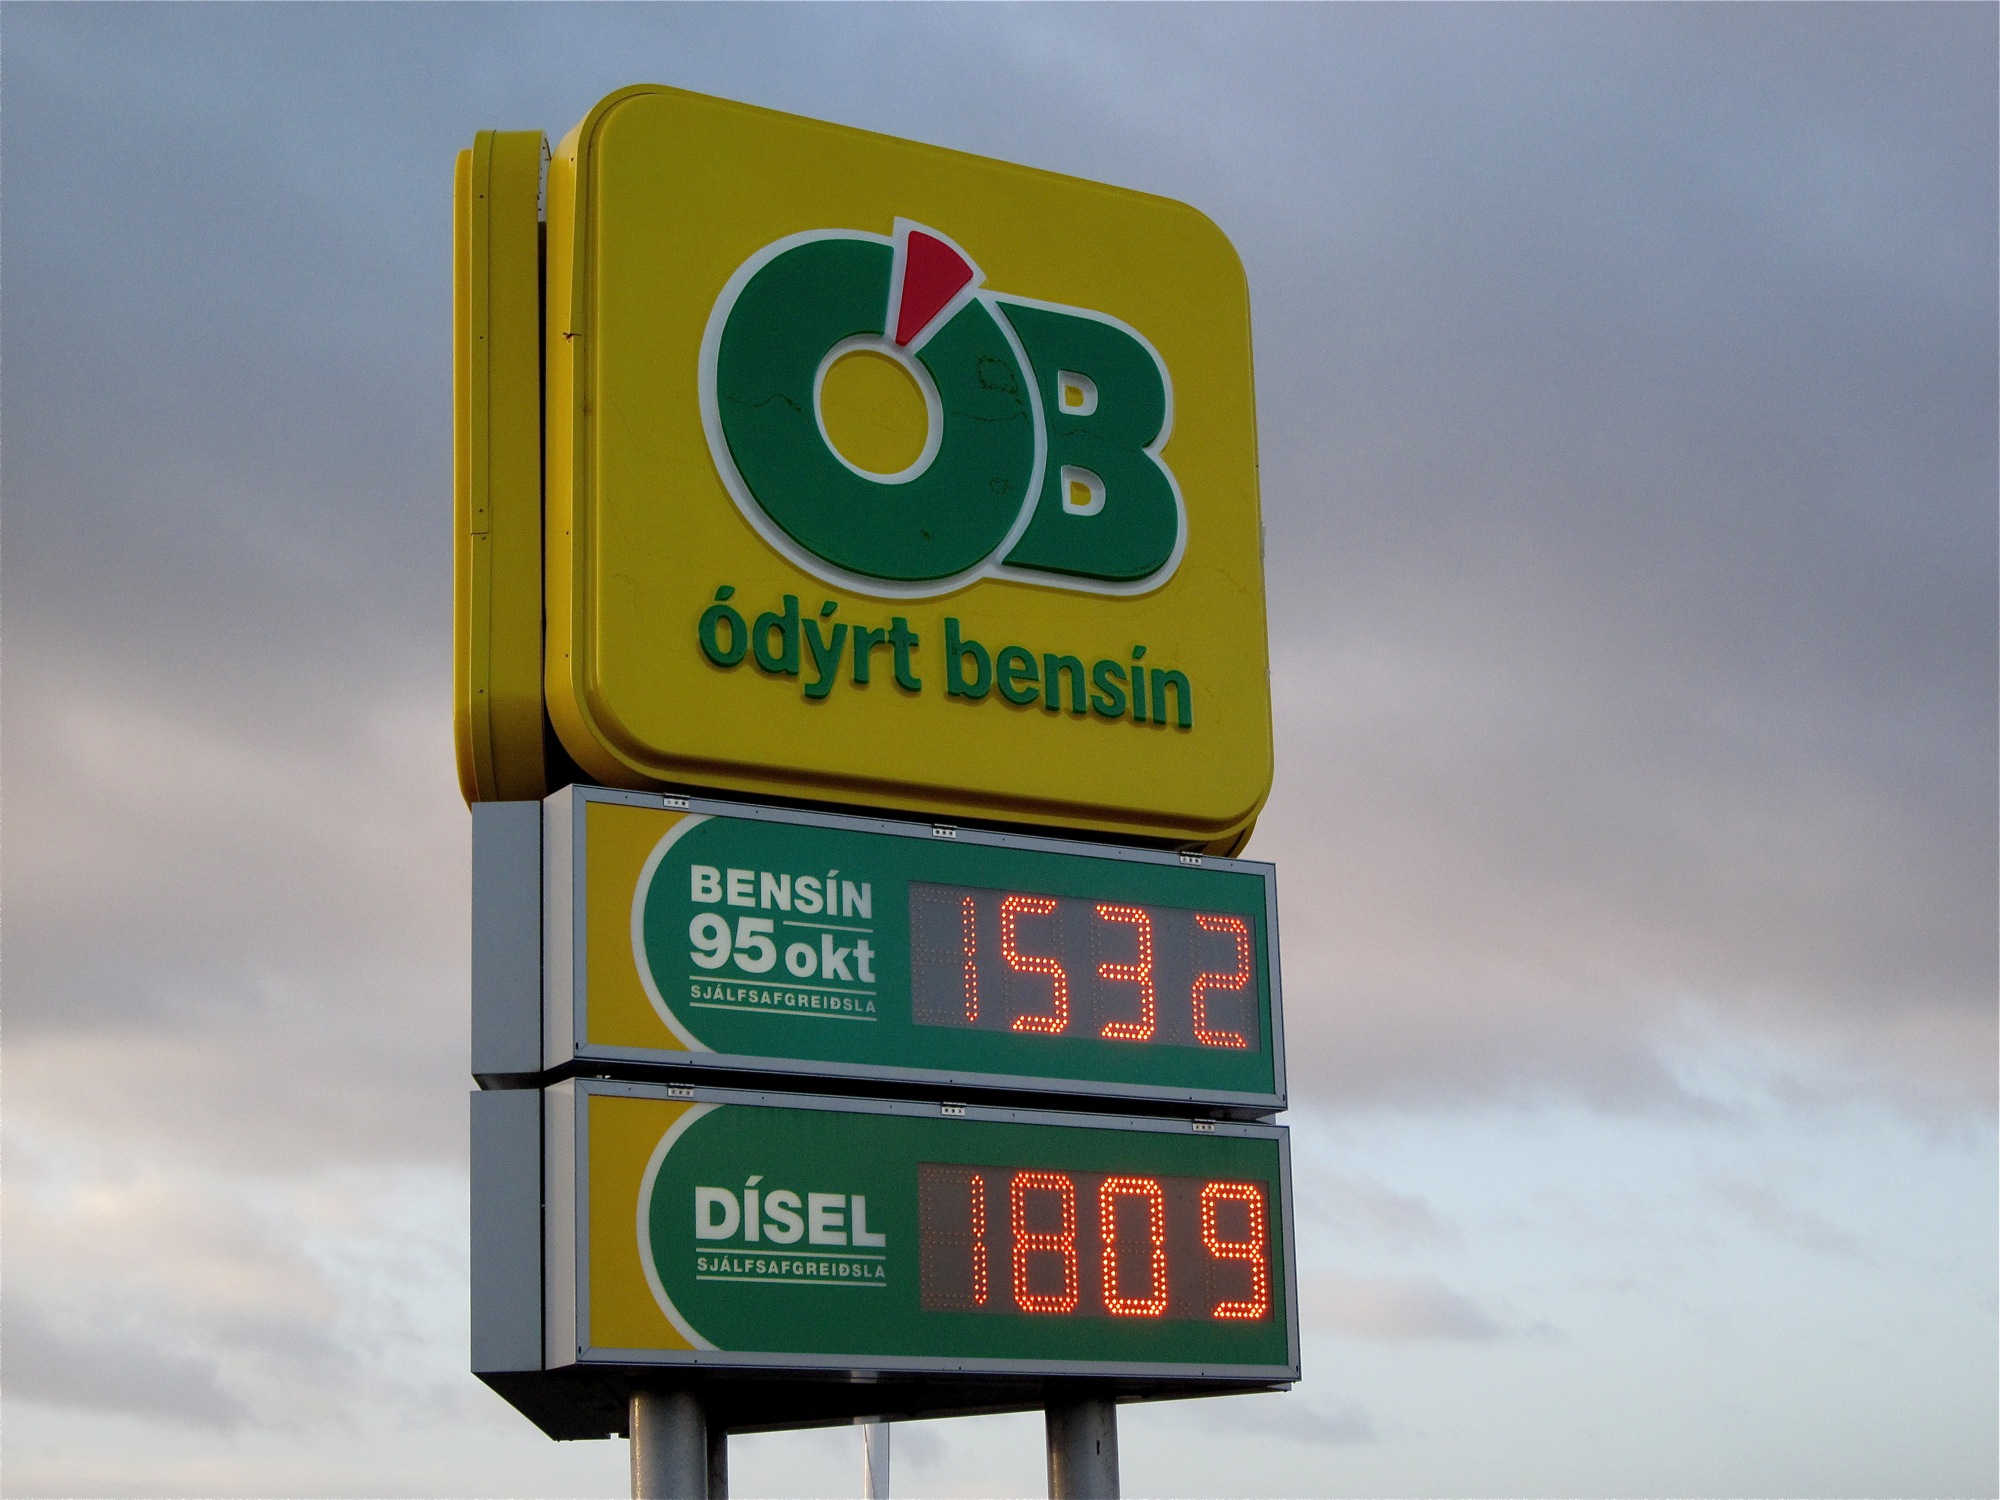
number, advertising, sign, iceland, street sign, signage, traffic sign